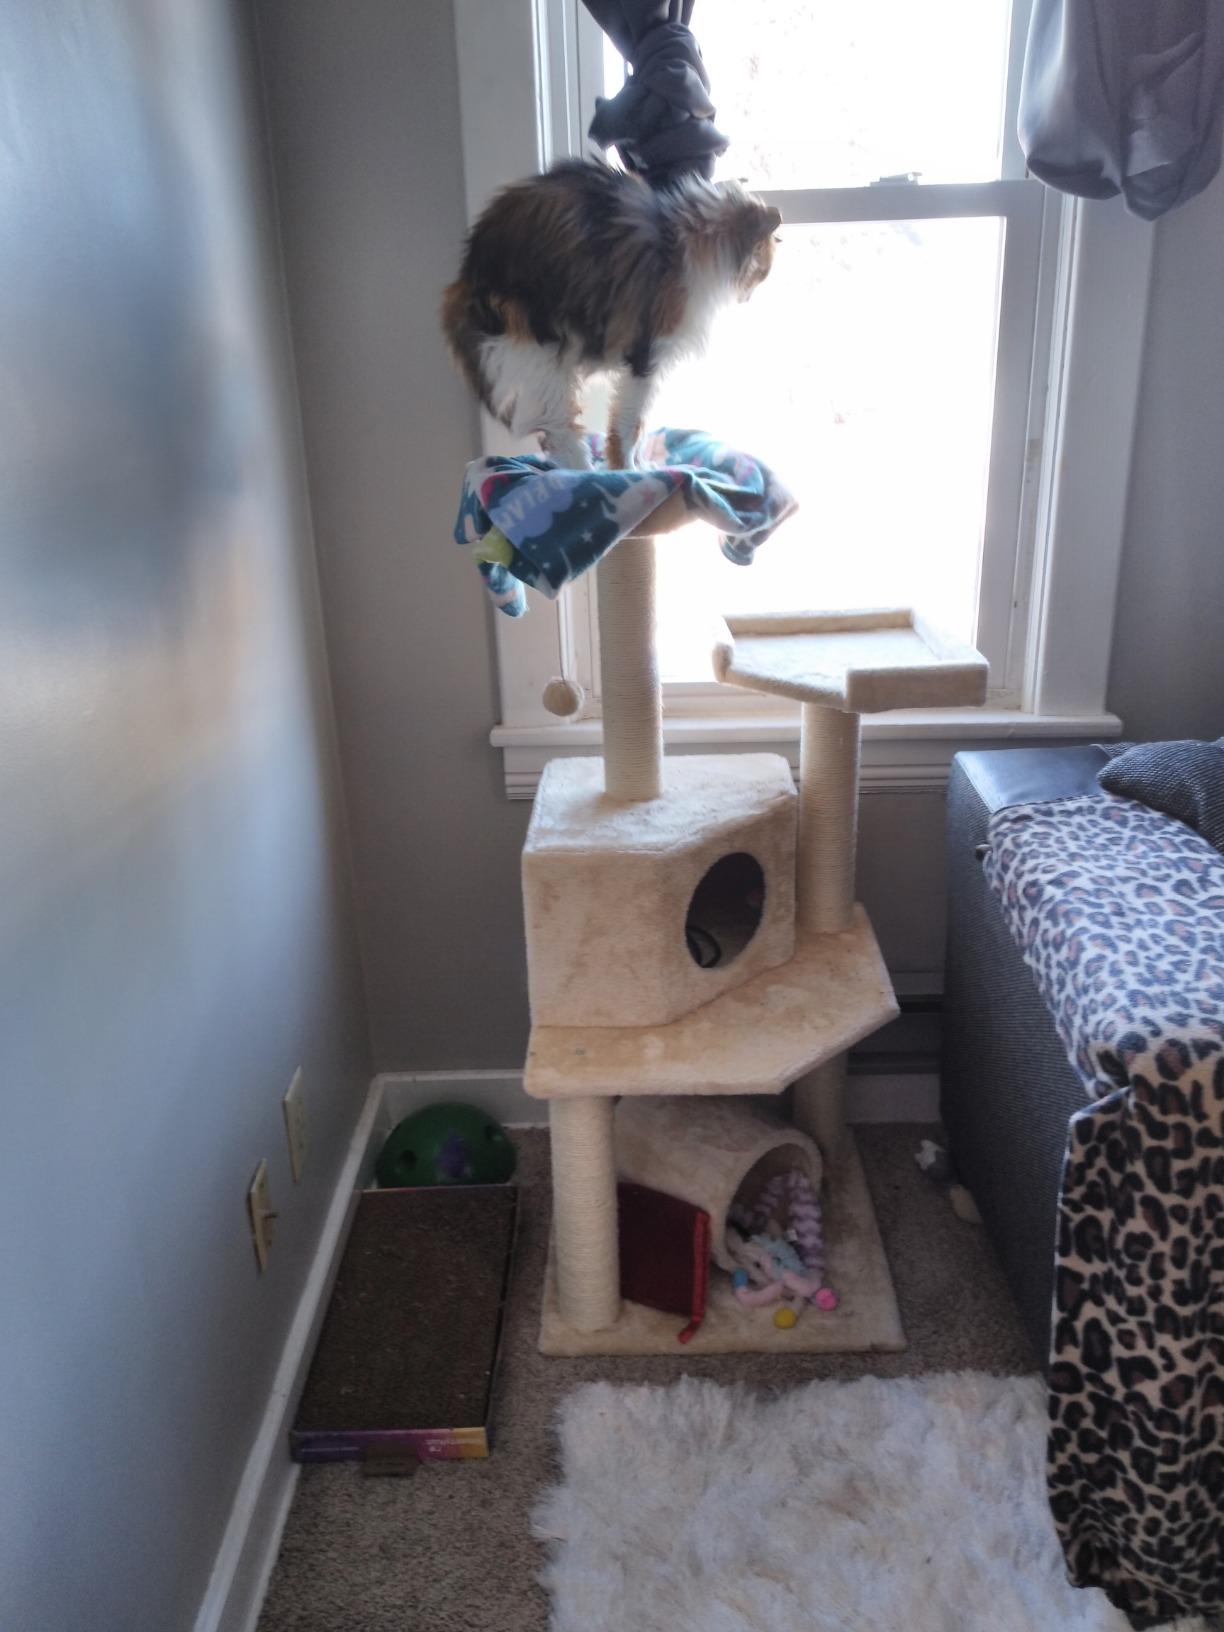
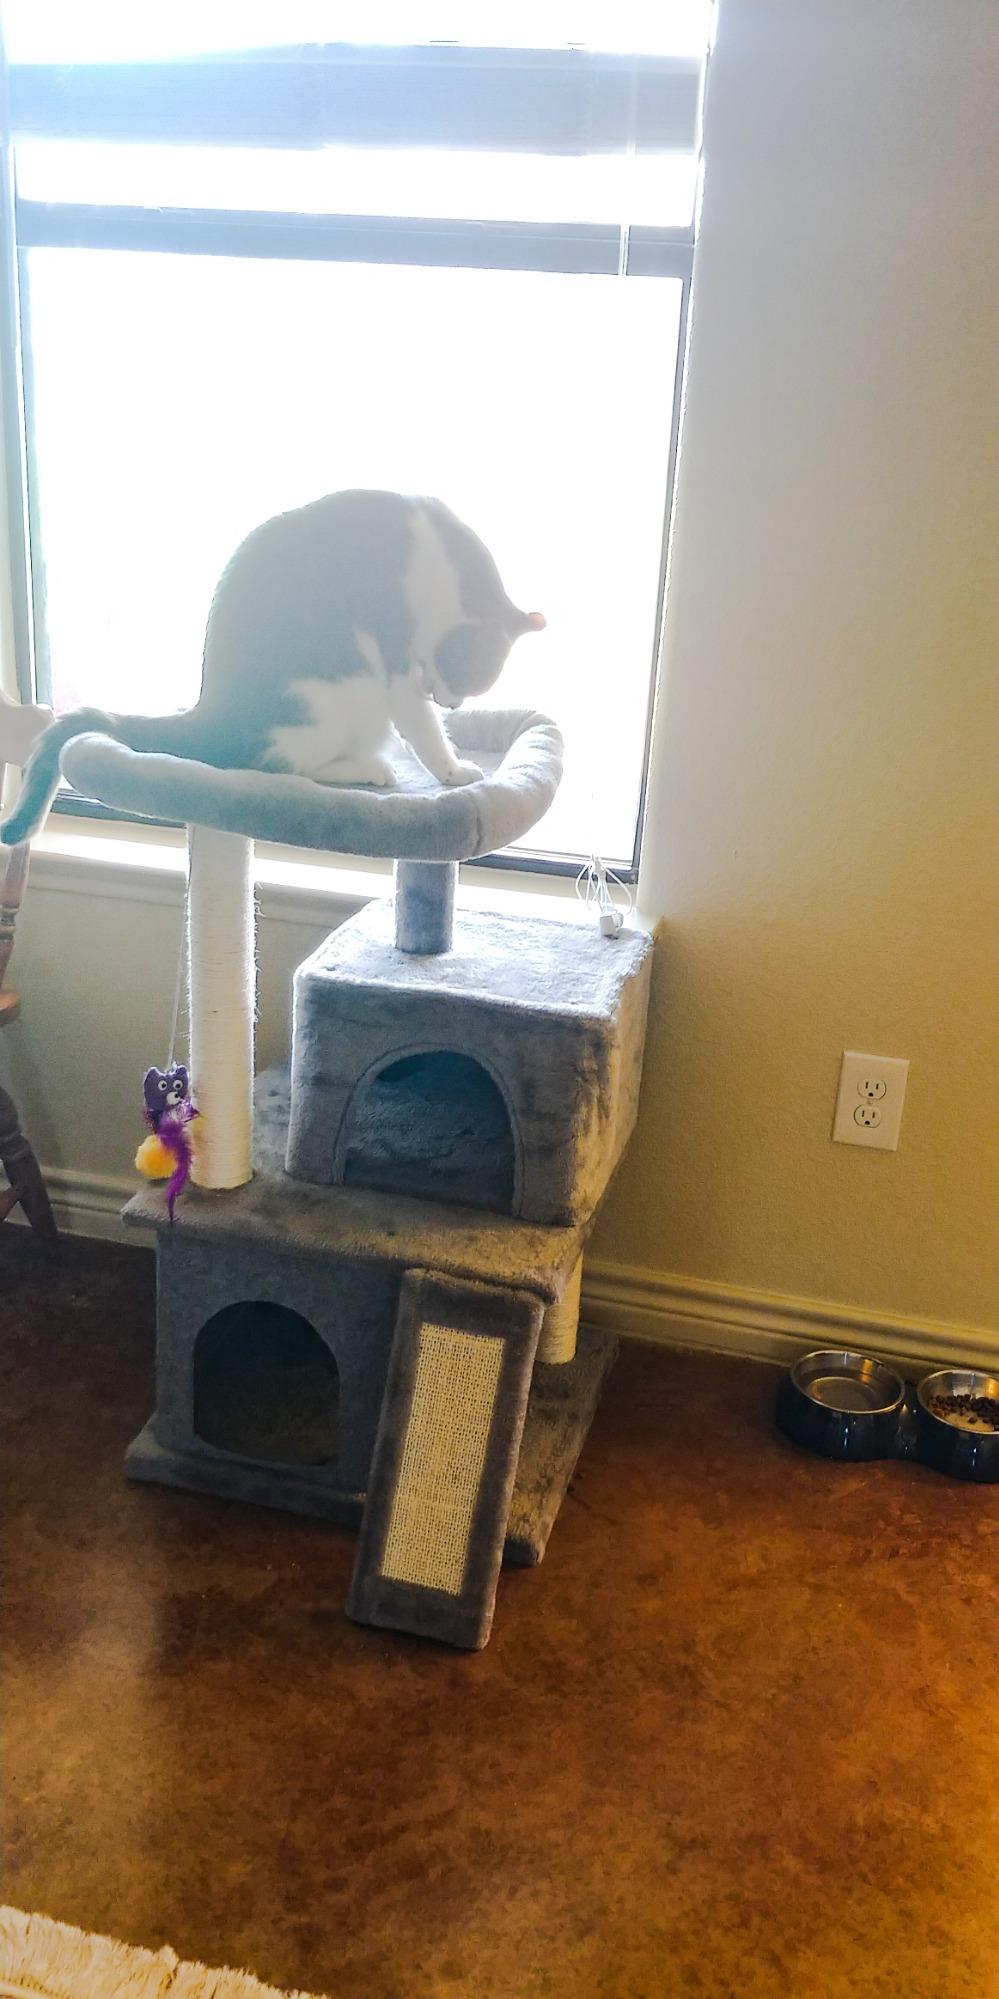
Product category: items_cat tree
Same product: no